Bonnie Blue Southern Market & Bakery

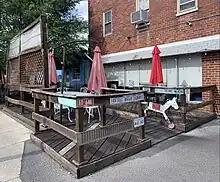
A portion of the outdoor seating at Bonnie Blue

During Bonnie Blue's first few years of operations, there was only seating for 20 people inside in addition to picnic tables outside. The total size of the restaurant, including kitchen and office space, was around . The smoker runs for around 20 hours each day, but it occasionally runs 24 hours. The restaurant's walls are decorated "with randomized paraphernalia, including political campaign signs, a quote from Willie Nelson painted near the ceiling, and a small wooden horse that one of the restaurant's owners stole from a beer festival in his youth." According to Schweiger, the restaurant's style is "casual Southern food and come as you are."